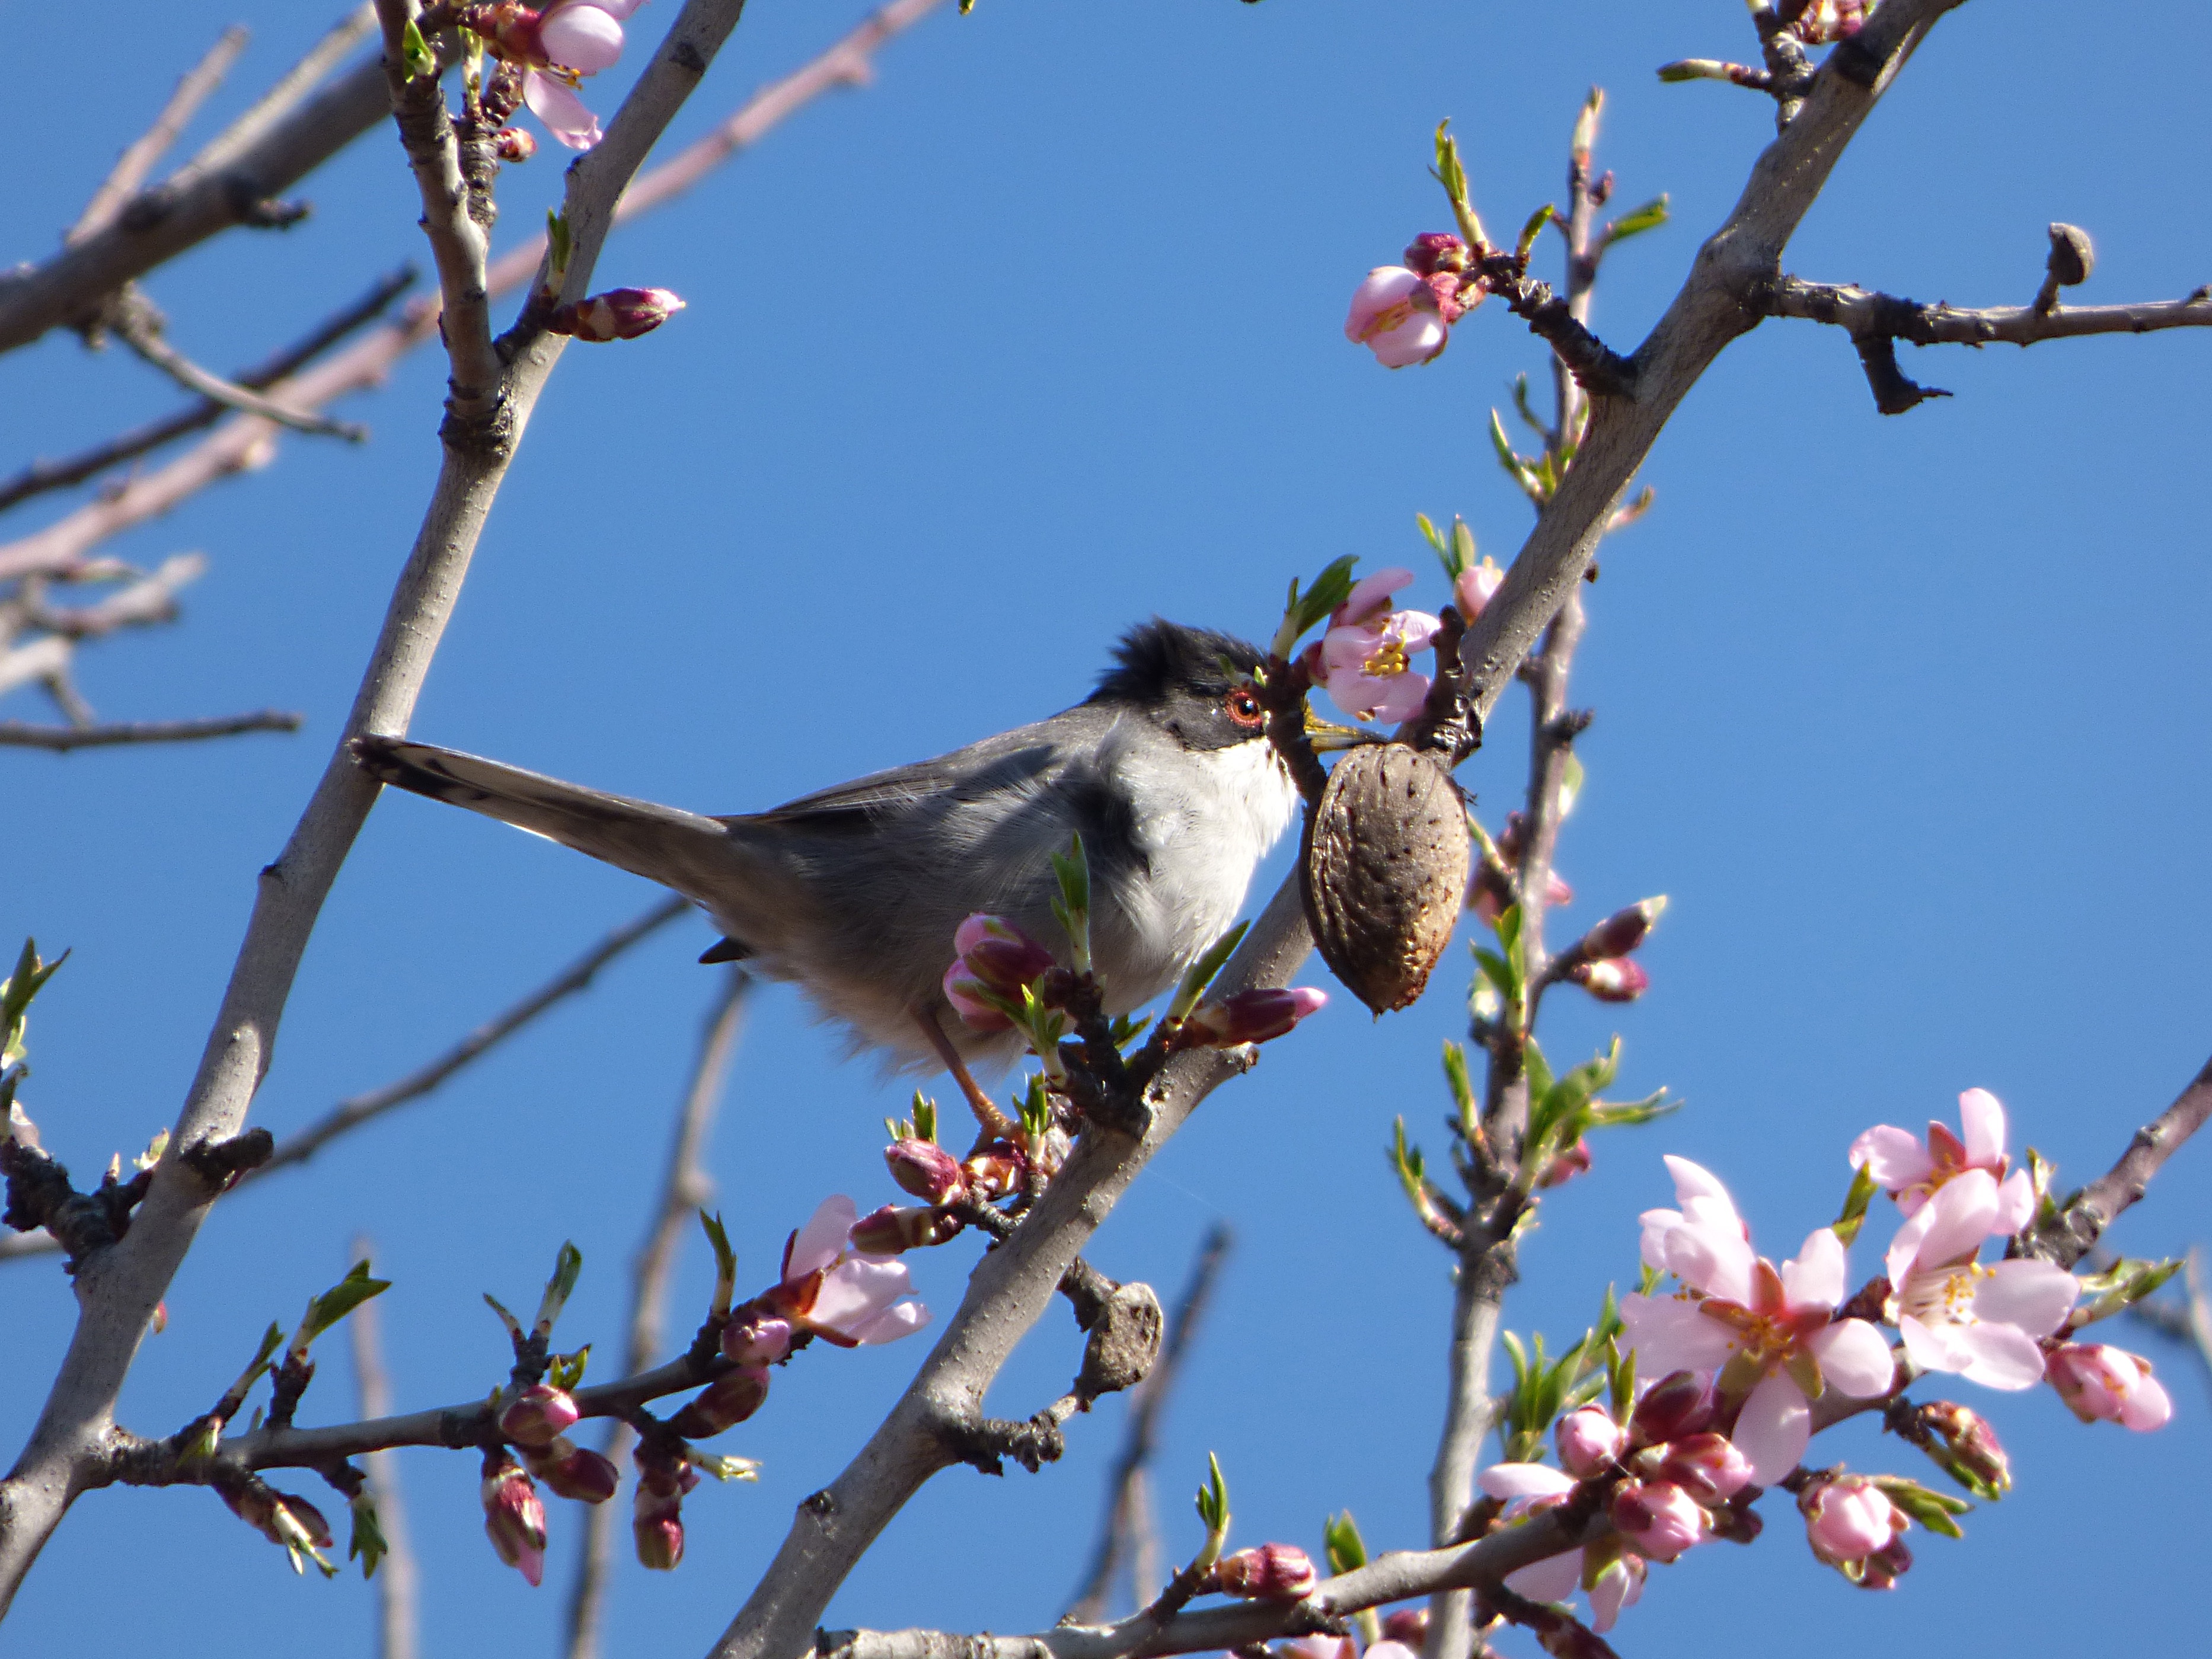
tree, nature, branch, blossom, bird, plant, flower, wildlife, spring, botany, flora, fauna, twig, vertebrate, finch, almond tree, perching bird, flowering branches, sardinian warbler, tallarol capnegre